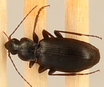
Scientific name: Calathus advena
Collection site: Niwot Ridge NEON (NIWO), plot NIWO_009